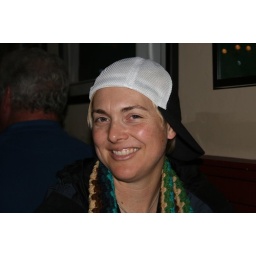
Kira looks so cute in her hat :)